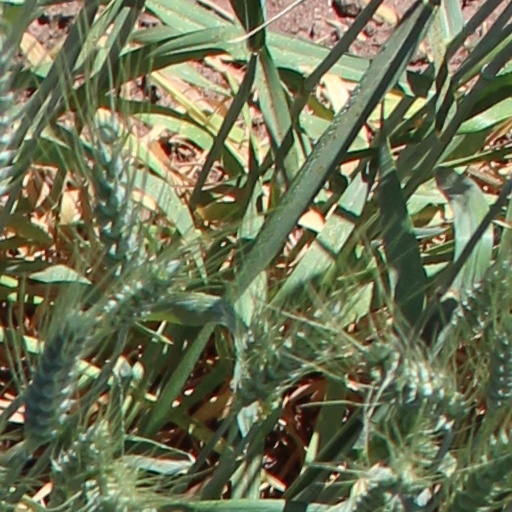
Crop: wheat